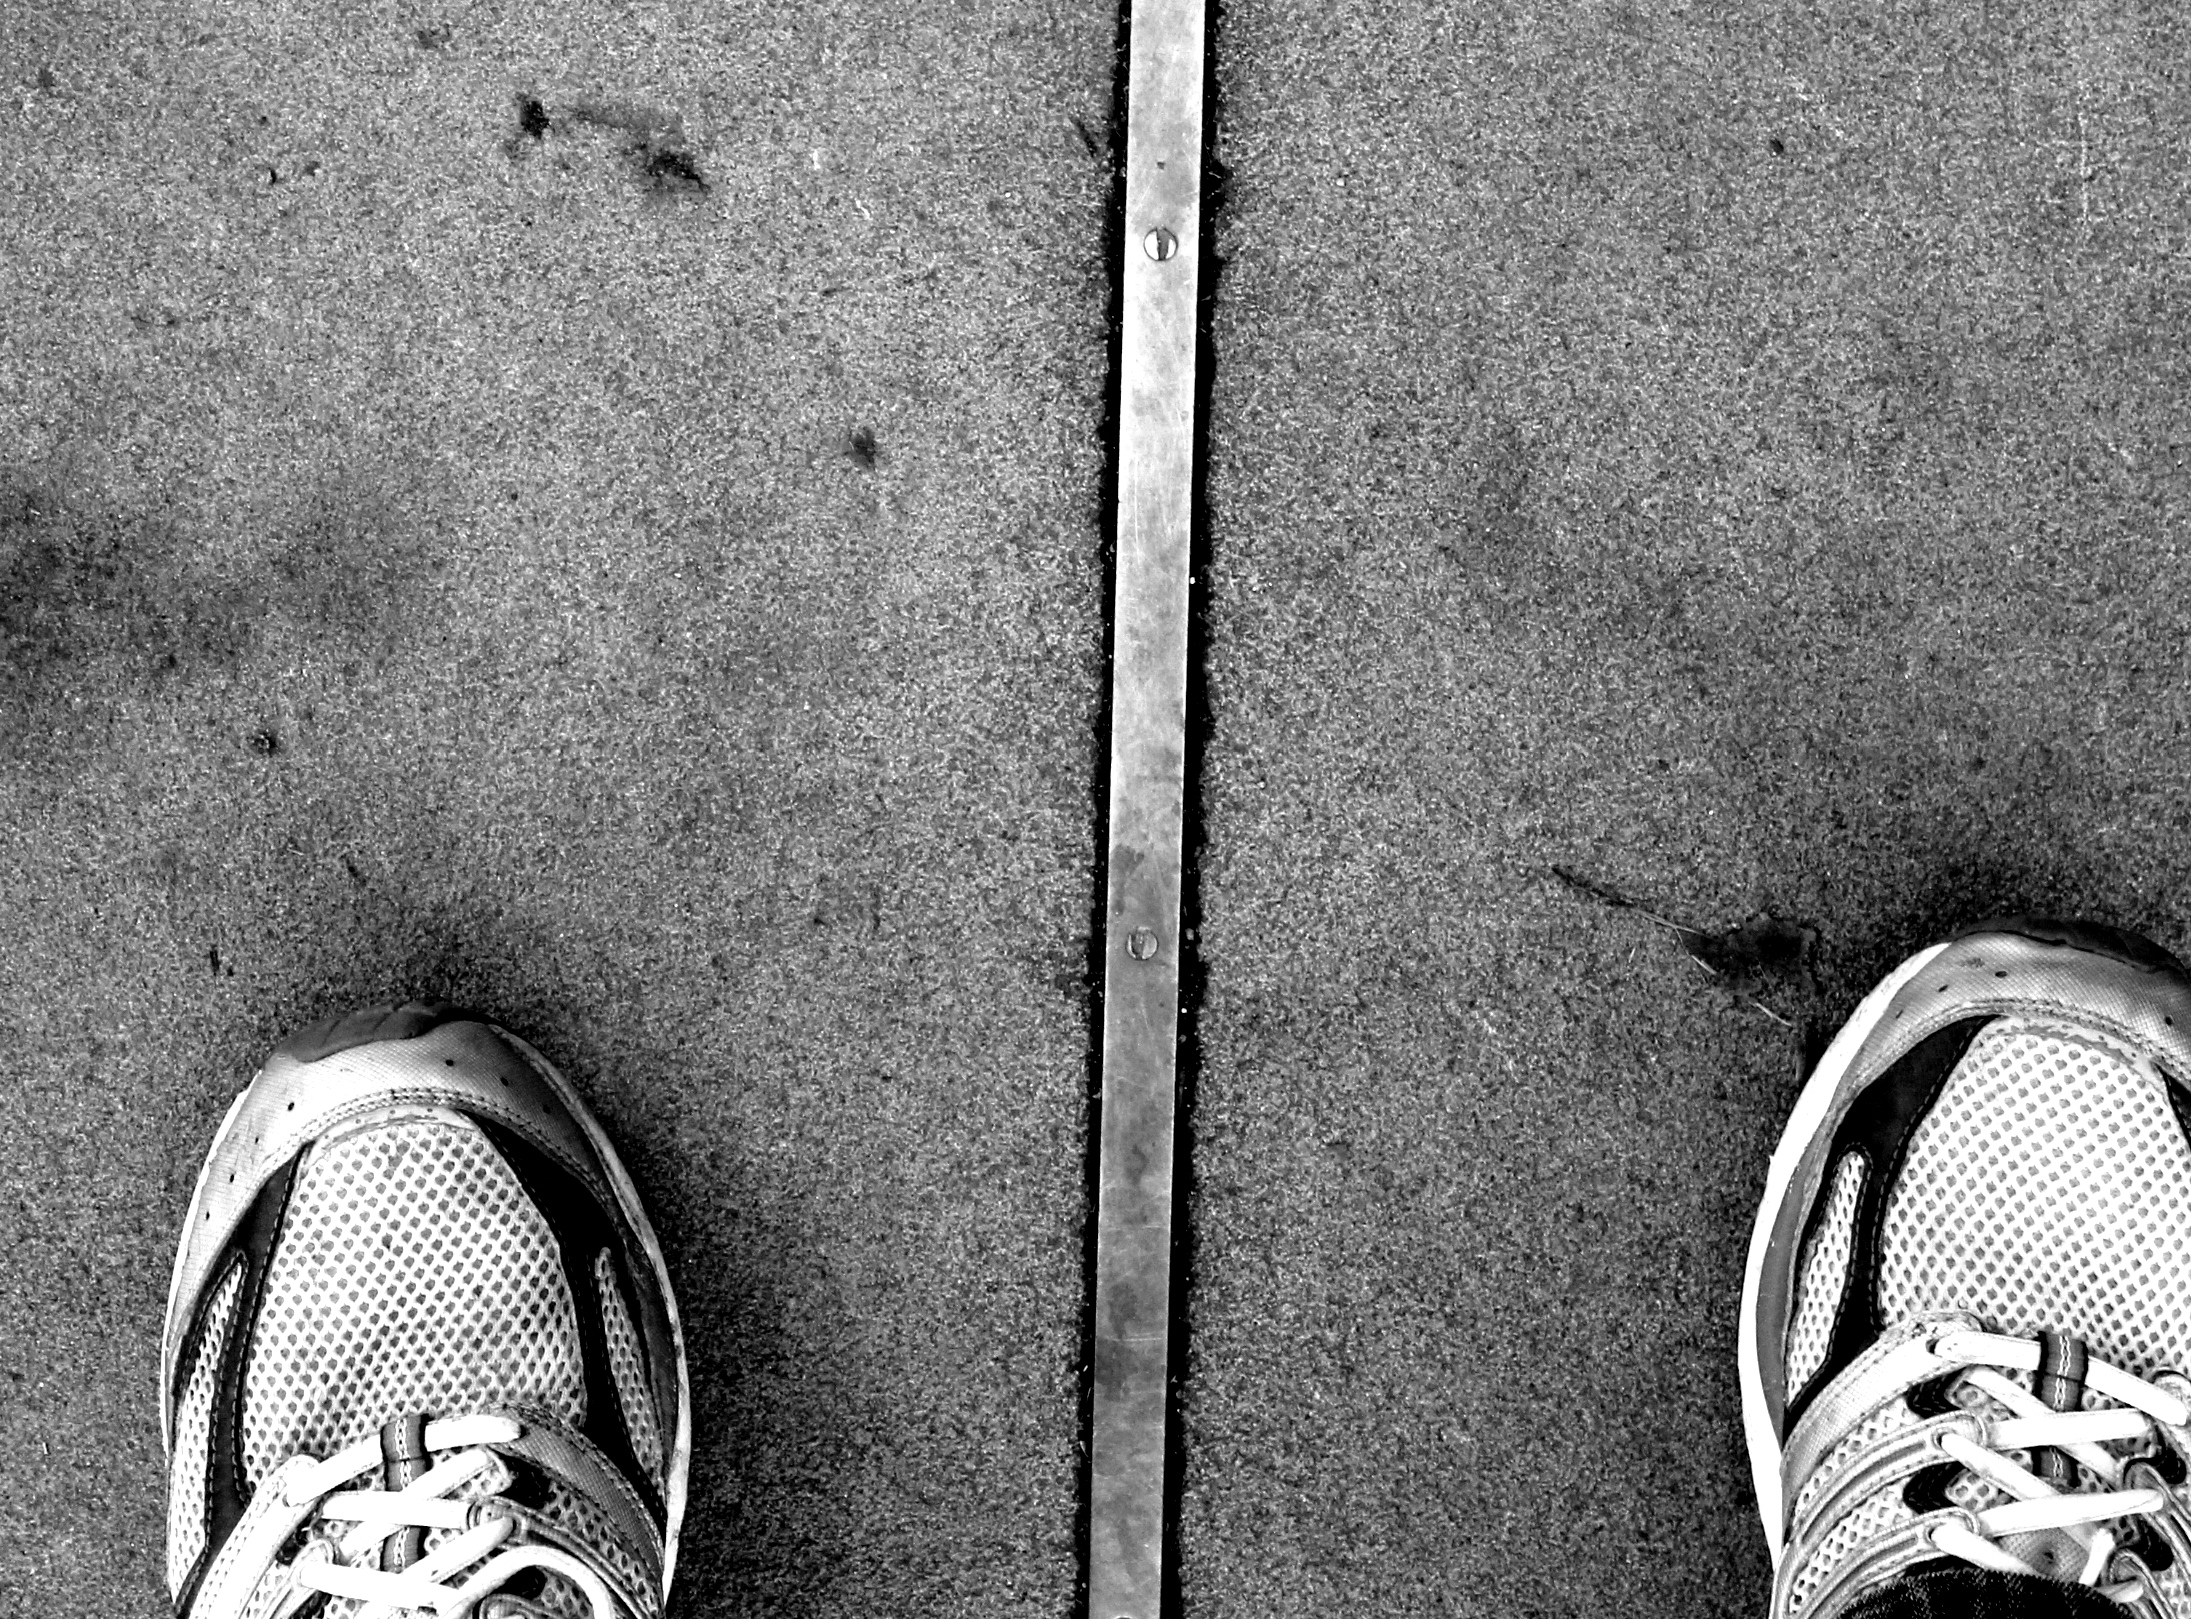
black and white, white, photography, time, black, monochrome, tire, circle, observatory, royal, greenwich, shape, mean, dateline, monochrome photography